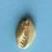
Maize quality: Bad